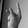
ASL letter: K